Gloria Stuart

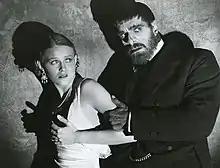
Stuart and Boris Karloff in "The Old Dark House" (1932)

Stuart attended Santa Monica High School, where she was active in theater and performed the lead role in her senior class play, "The Swan". She loved writing as much as acting and spent her last two summers in high school taking short story and poetry writing classes and working as a cub reporter for the "Santa Monica Outlook".